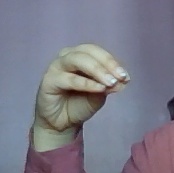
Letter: ha